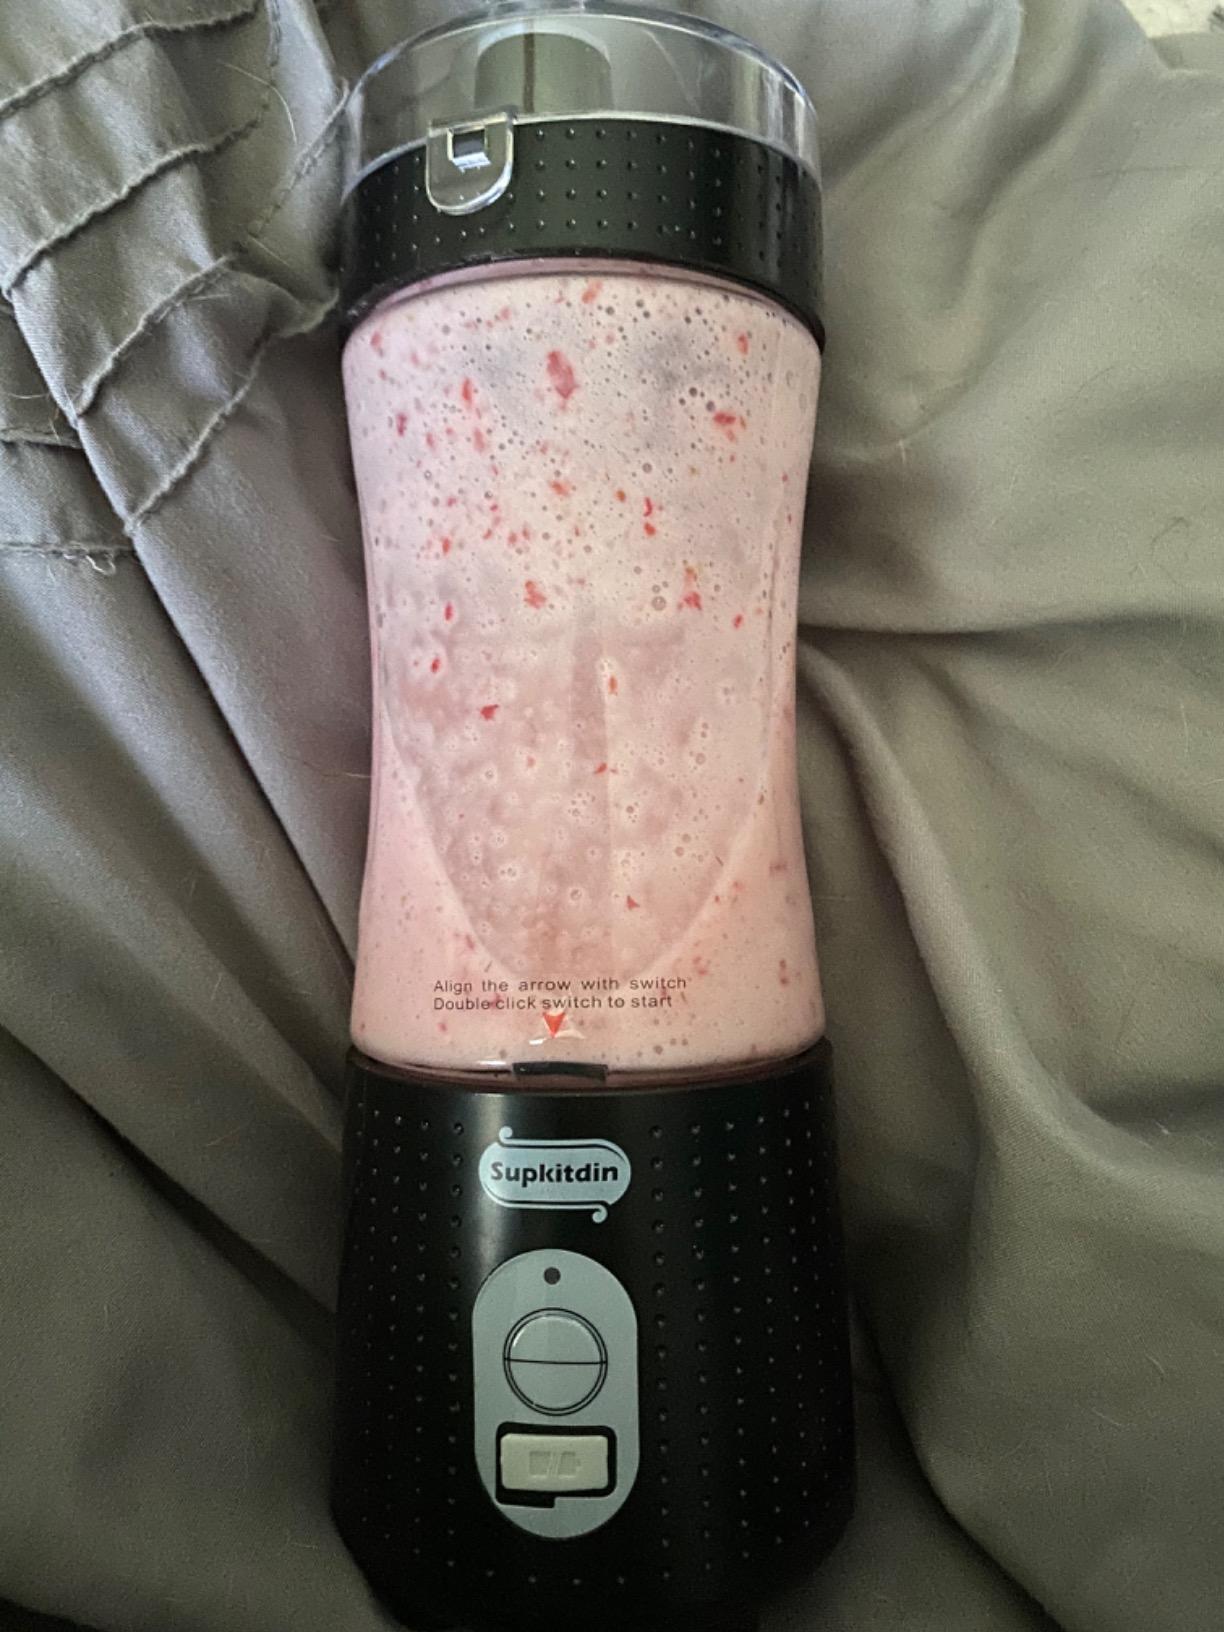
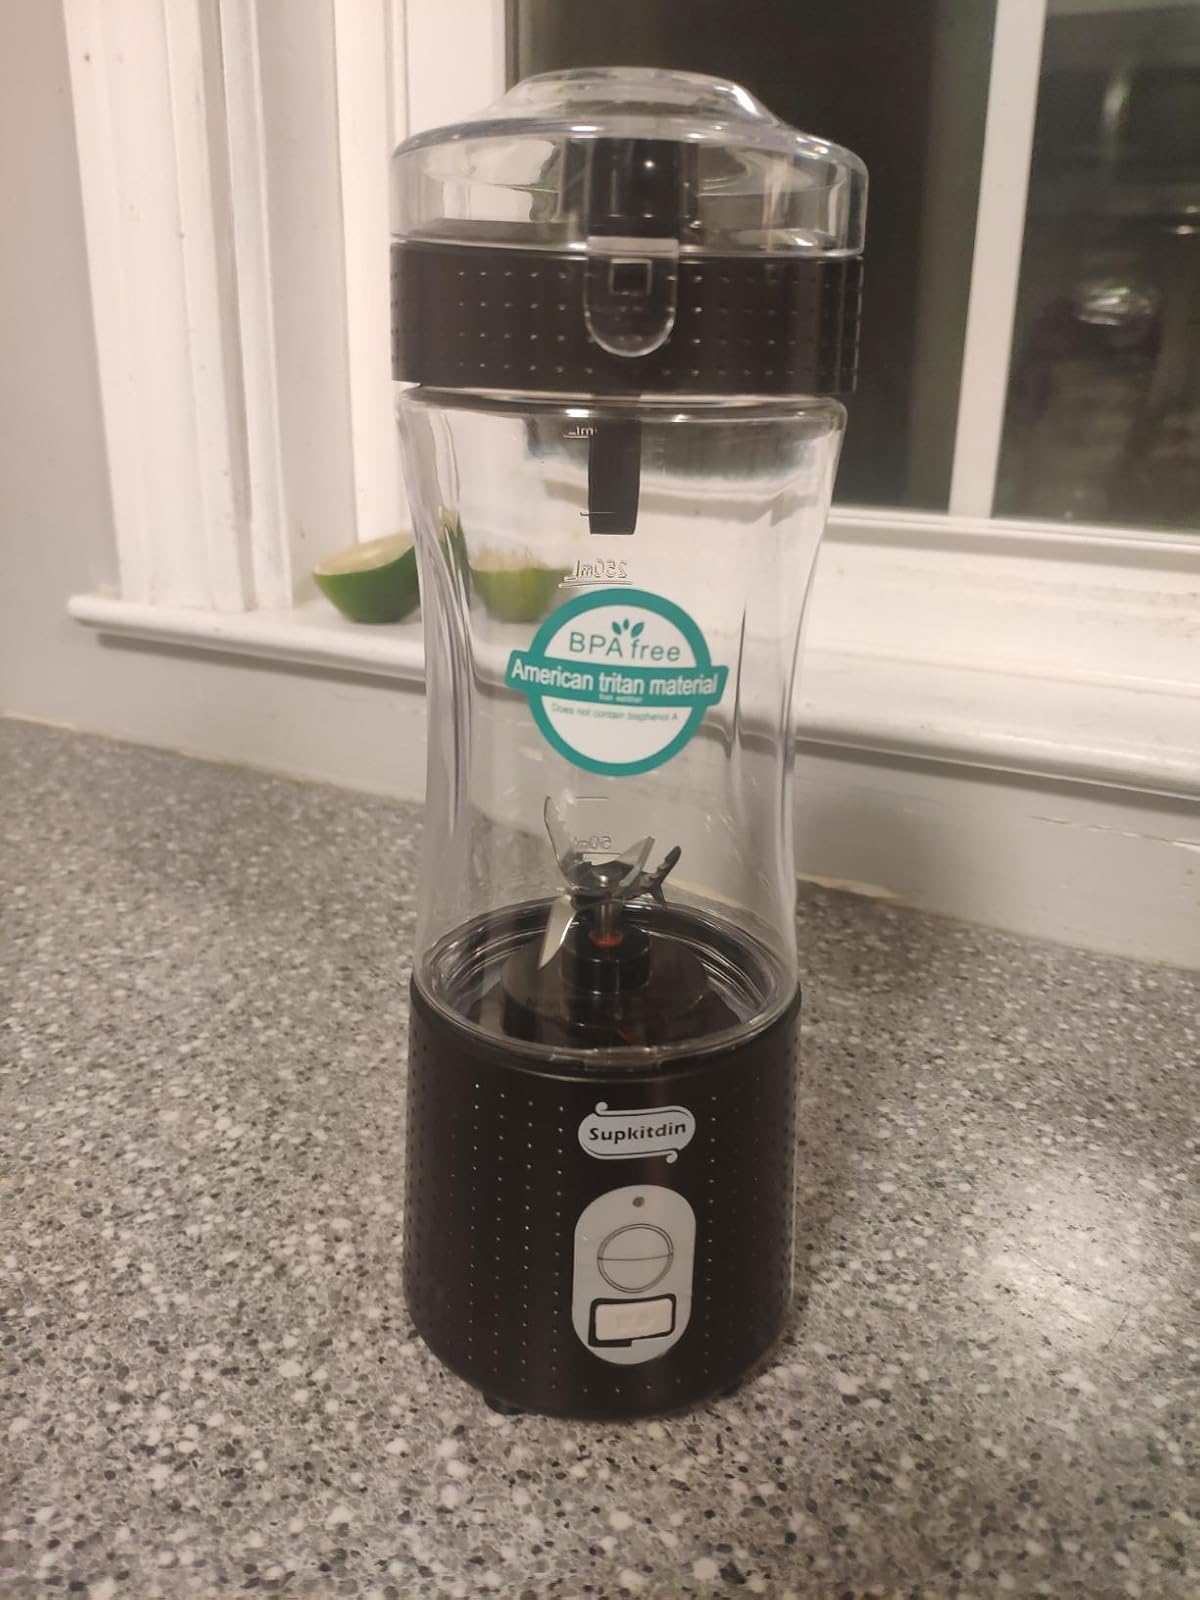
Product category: items_blender
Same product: yes